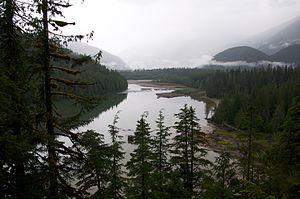
Le Huchsduwachsdu Nuyem Jees/Kitlope Heritage Conservancy est un parc provincial situé sur la côte pacifique de la province de Colombie-Britannique au Canada. Il protège la plus grande forêt pluviale tempérée côtière au monde. Il est situé au fond du chenal Gardner, le parc s'étend à l'intérieur le long de la rivière Kitlope et partage une partie de ses limites avec le parc provincial de Tweedsmuir.
La forêt pluviale du Grand Ours, également appelée la forêt de la Côte centrale et du Nord est une forêt tempérée humide située sur la côte pacifique de la Colombie-Britannique au Canada. Elle couvre une superficie de 6,4 millions d'hectares. Elle fait partie des forêts pluviales tempérées du Pacifique qui sont la plus grande forêt pluviale tempérée côtière au monde.